Mediterranean house gecko

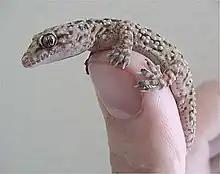
Gecko being handled by a human

The Mediterranean gecko is a very small lizard generally measuring in length, with sticky toe pads, vertical pupils, and large eyes that lack eyelids. Its snout is rounded, about as long as the distance between the eye and the ear opening, 1.25 to 1.3 times the diameter of the orbit; the forehead is slightly concave; the ear opening is oval, oblique, and nearly half the diameter of the eye. Body and limb sizes are moderate. The digits are variable in length, with the inner always well developed; 6 to 8 lamellae are under the inner digits, 8 to 10 are under the fourth finger, and 9 to 11 are under the fourth toe. The head has large granules anteriorly, but posteriorly has minute granules intermixed with round tubercles. The rostrum is four-sided, not twice as broad as deep, with amedial cleft above; the nostril is pierced between the rostrum, the first labial, and three nasals; it has 7 to 10 upper and 6 to 8 lower labials; the mental is large, triangular, and at least twice as long as the adjacent labials; its point is between two large chin-shields, which may be in contact behind it; a smaller chin shield on each side of the larger pair. Upper surface of body covered with minute granules intermixed with large tubercles, which are generally larger than the spaces between them, suboval and trihedral in shape, and arranged in 14 or 16 pretty, regular, longitudinal series. Abdominal scales are small, smooth, roundish-hexagonal, and imbricate. Males have a short angular series of four to 10 (exceptionally two) preanal pores. The tail is cylindrical, slightly depressed, tapering, and covered above with minute scales and a transverse series of large, keeled tubercles, and covered beneath with a series of large, transversely dilated plates. Its color is light brown or grayish above, with darker spots; many of the tubercles and the lower surfaces are white. They may be completely translucent except for the spotting. Some are darker.